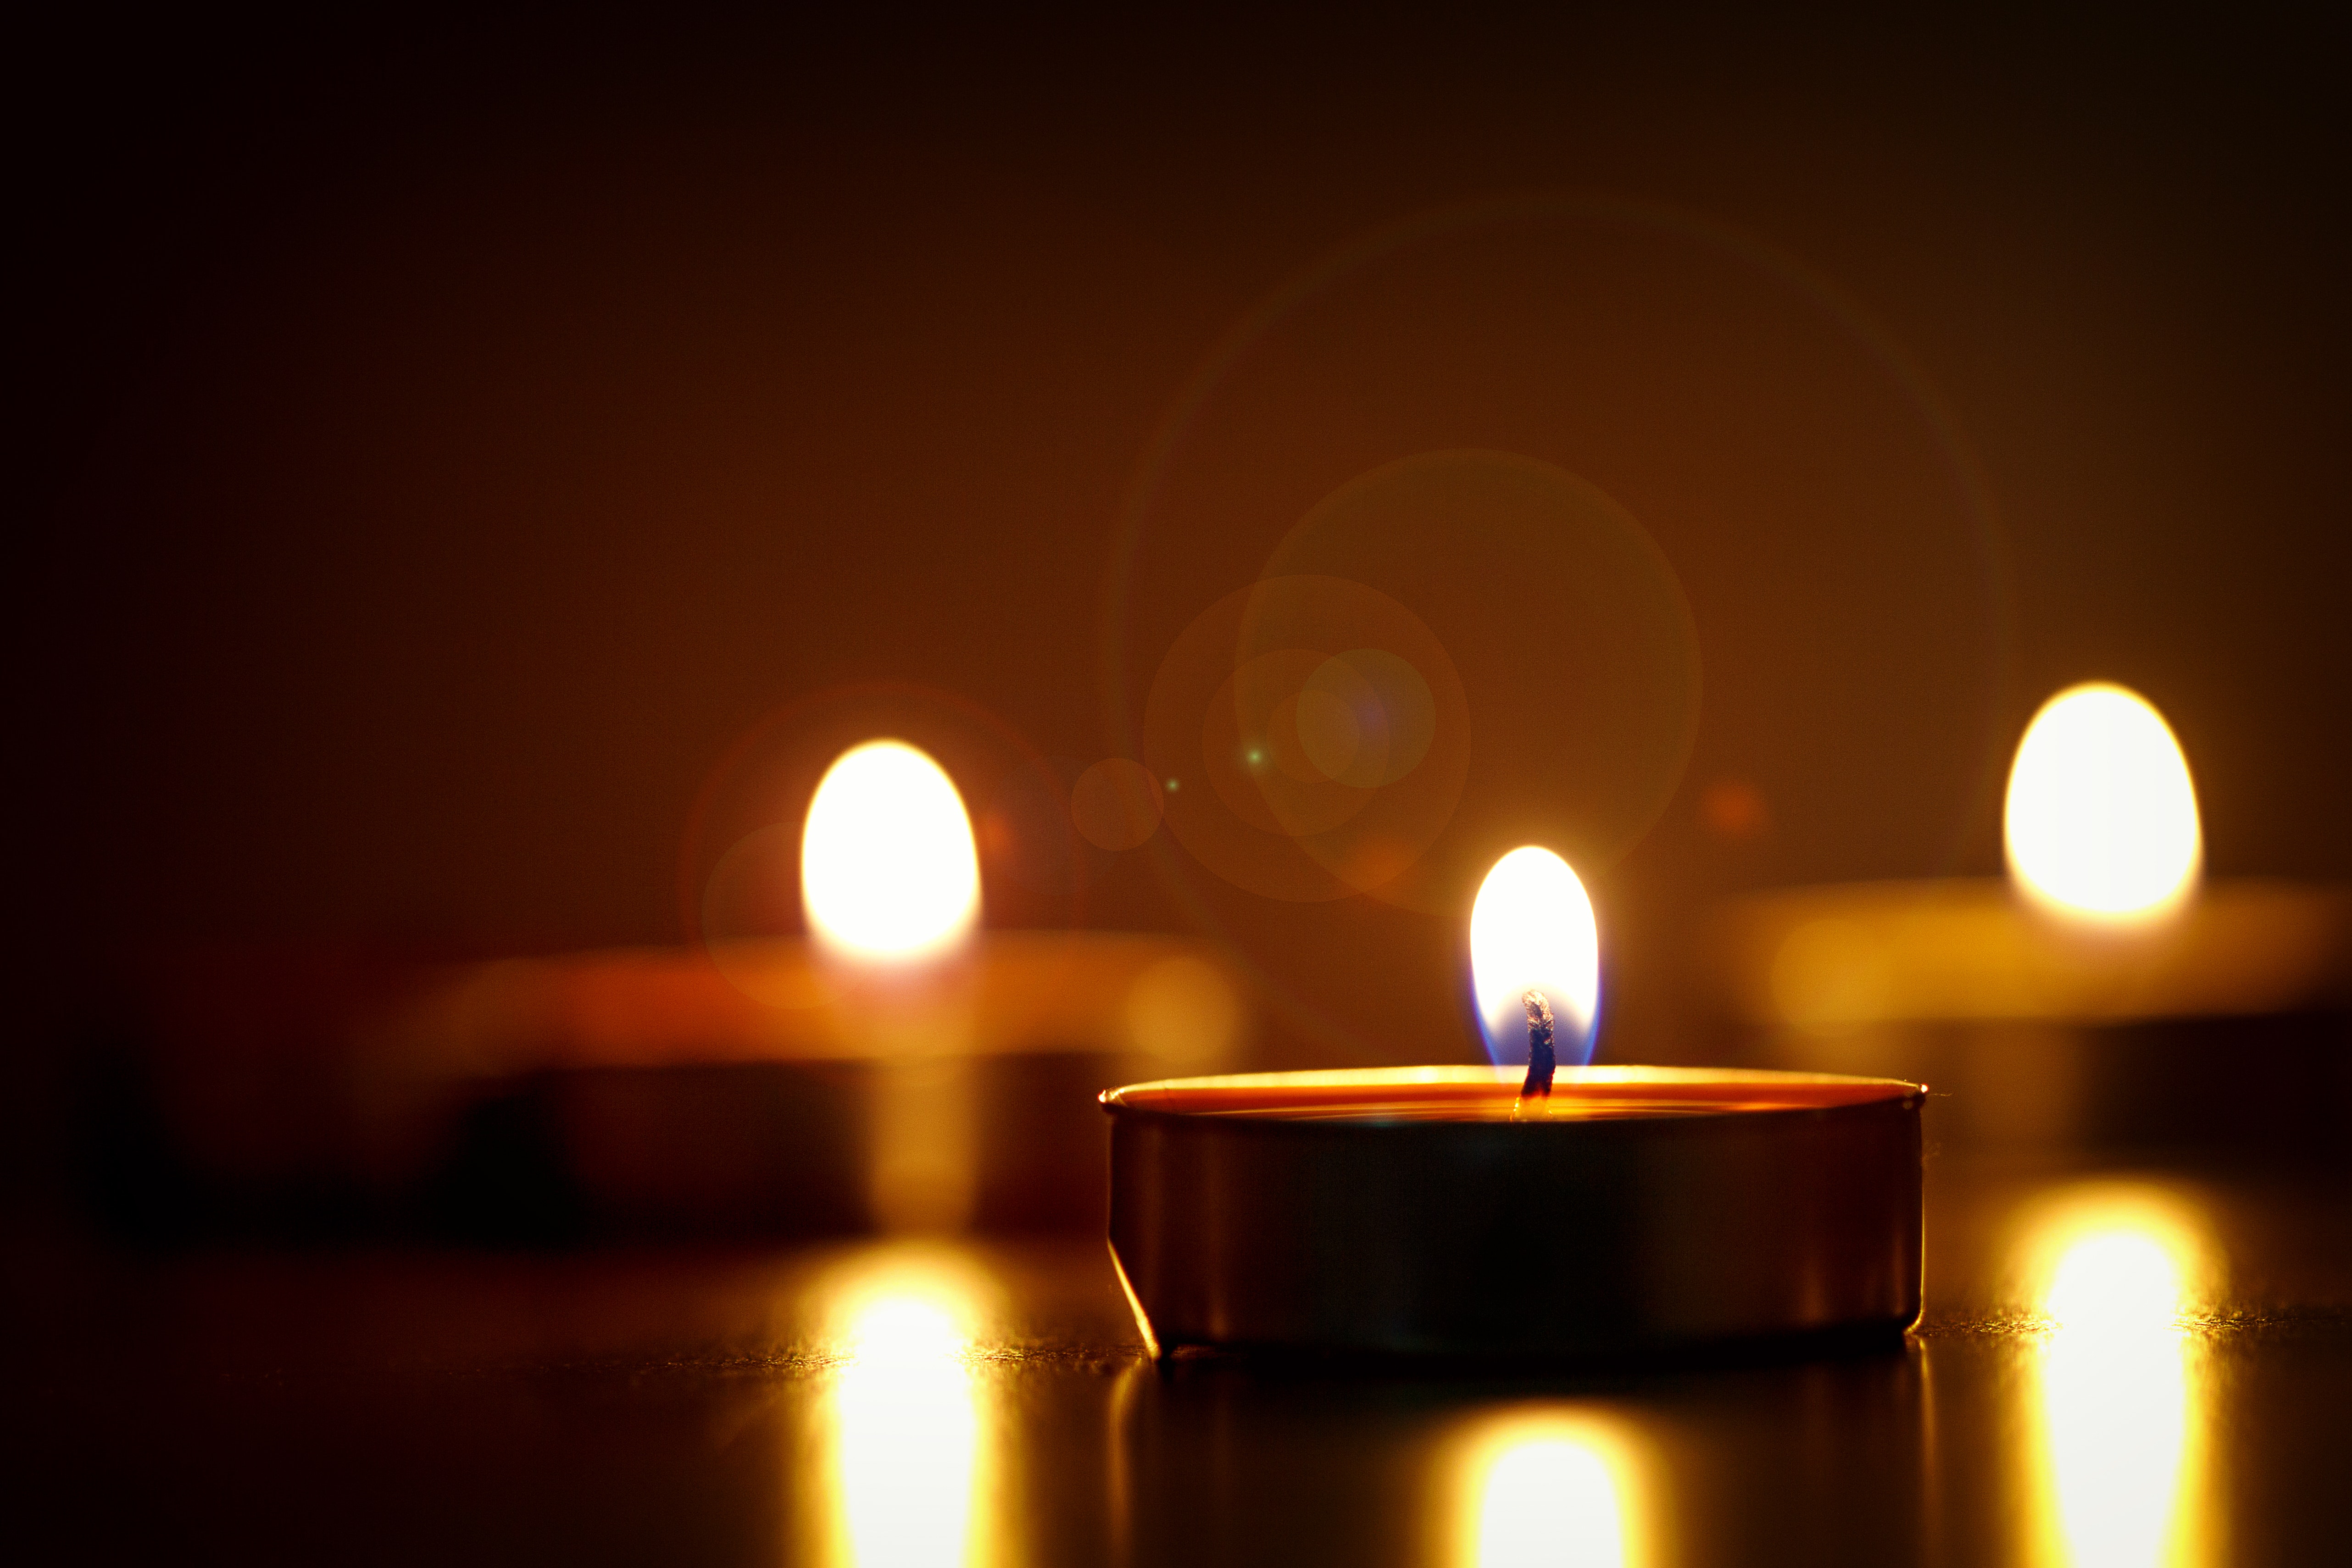
flame, lighting, candle, light, darkness, wax, heat, still life photography, interior design, fire